Cathedral-Basilica of Notre-Dame de Québec

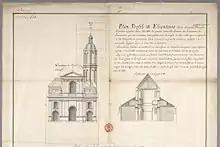
Plans from 1744, used during the reconstruction of the church in 1759

The cathedral has twice been destroyed by fire, the first time being during the Siege of Quebec in 1759. It was rebuilt from plans by Gaspard-Joseph Chaussegros de Léry draughted in 1743. The belltower, however, was designed by Jean Baillairgé, who also oversaw construction. The interior was designed by Jean Baillairgé and his son François from 1786 to 1822. In 1843, François' son, Thomas, suggested a reconstruction of the façade to resemble the church of Sainte-Geneviève in Paris, resulting in the finest Neo-classic façade in Québec. The cathedral was richly decorated with impressive works of art: baldaquin, canopy, episcopal throne dais, stained glass windows, paintings, and chancel lamp (a gift of Louis XIV).